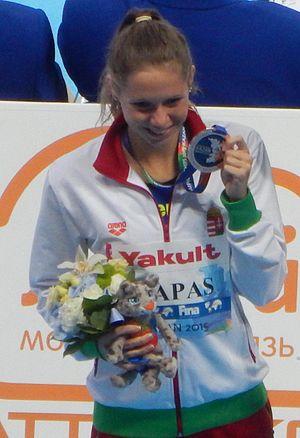
Boglárka Kapás, née le 22 avril 1993 à Debrecen, est une nageuse hongroise, spécialiste de la nage libre.